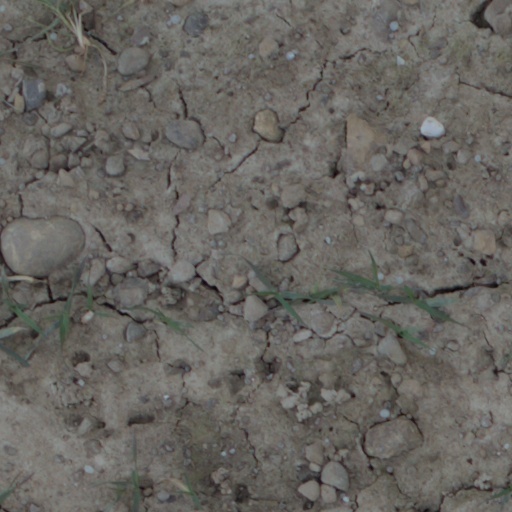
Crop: wheat